Ceolfrith

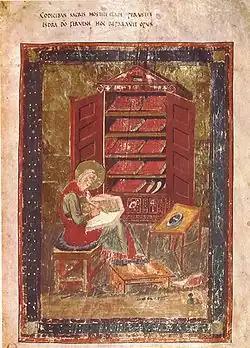
Portrait of Ezra from the Codex Amiatinus in the Laurentian Library, Florence.

The Codex Amiatinus is the oldest manuscript with a complete text of the Vulgate. The Codex Amiatinus is described as a brilliant display of the beauty that is Early British, Pre-Carolingian calligraphy. It used as a model the ("Vetus Latina") Codex Grandior of Cassiodorus, which Coelfrith had obtained in Rome.